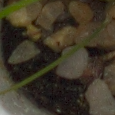
Label: loose_silkybent